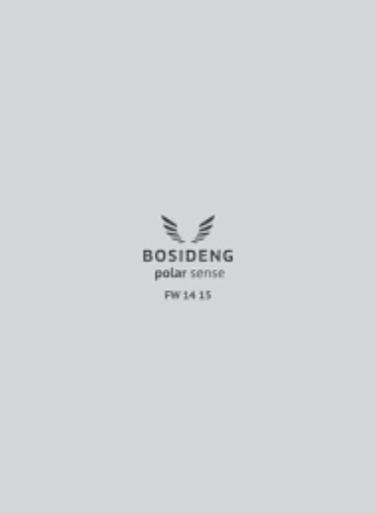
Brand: Bosideng
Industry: Clothes